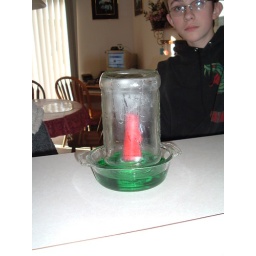
using a candle and colored water to replace the oxygen burned up by the candle